Hizbul Mujahideen

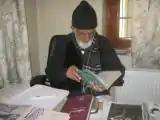
Syed Ali Shah Geelani, a vocal champion of armed militancy

The launch of insurgency by JKLF in July 1988 alerted the members of the Jamaat-e-Islami Kashmir to the fact that "a new game has started". Informal relationships with the militant groups were strengthened, with various Jamaat members taking direct roles. The senior leadership of the Jamaat did not get involved, except for Syed Ali Shah Geelani, who worked with Muhammad Ahsan Dar in his personal capacity.